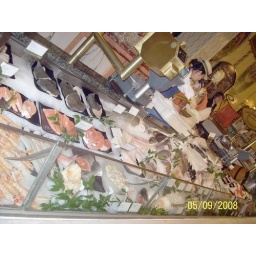
fish market in Harrods